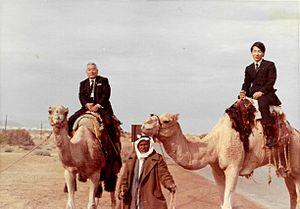
Chiune Sugihara, aussi appelé Sempo Sugiwara ou Chiune Sempo Sugihara, et surnommé le Schindler japonais, est un diplomate japonais orthodoxe qui sauva des milliers de Juifs durant la Seconde Guerre mondiale. Il occupait alors le poste de consul du Japon à Kaunas, Lituanie.